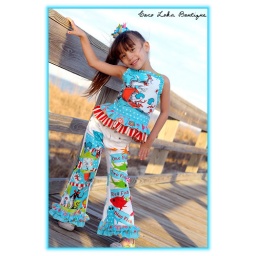
One Fish two fish cat in the Hat